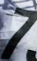
Number: 7